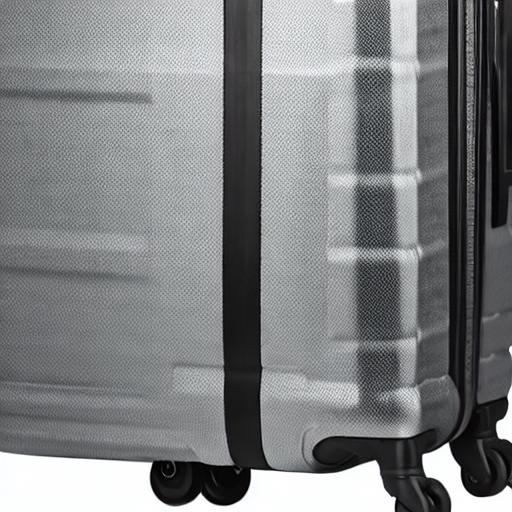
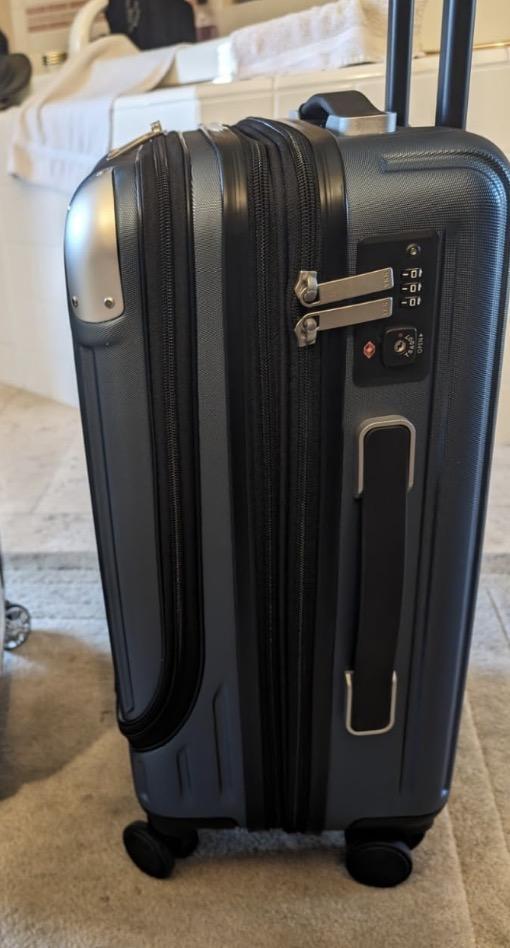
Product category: items_tea
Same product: no